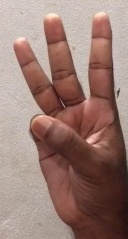
ASL sign: 6